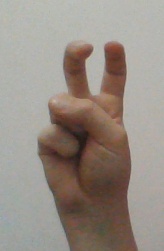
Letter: toot